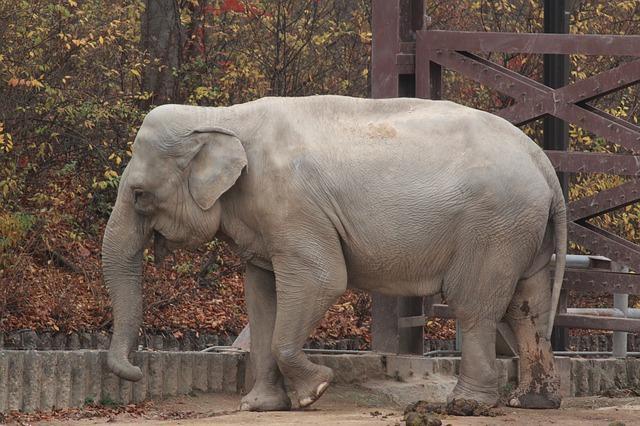
elephant